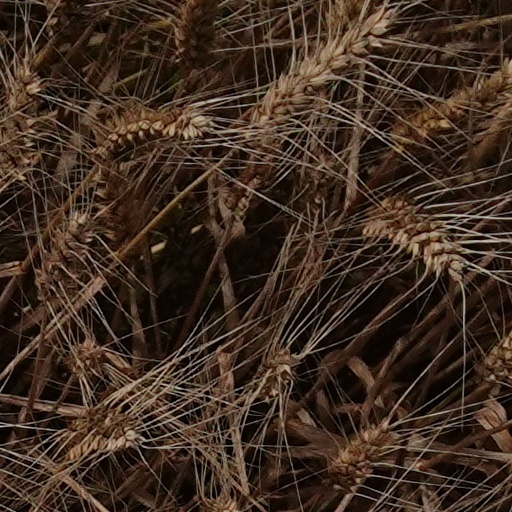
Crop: wheat